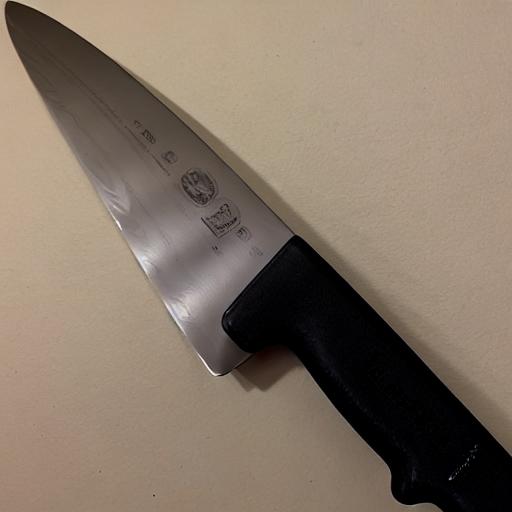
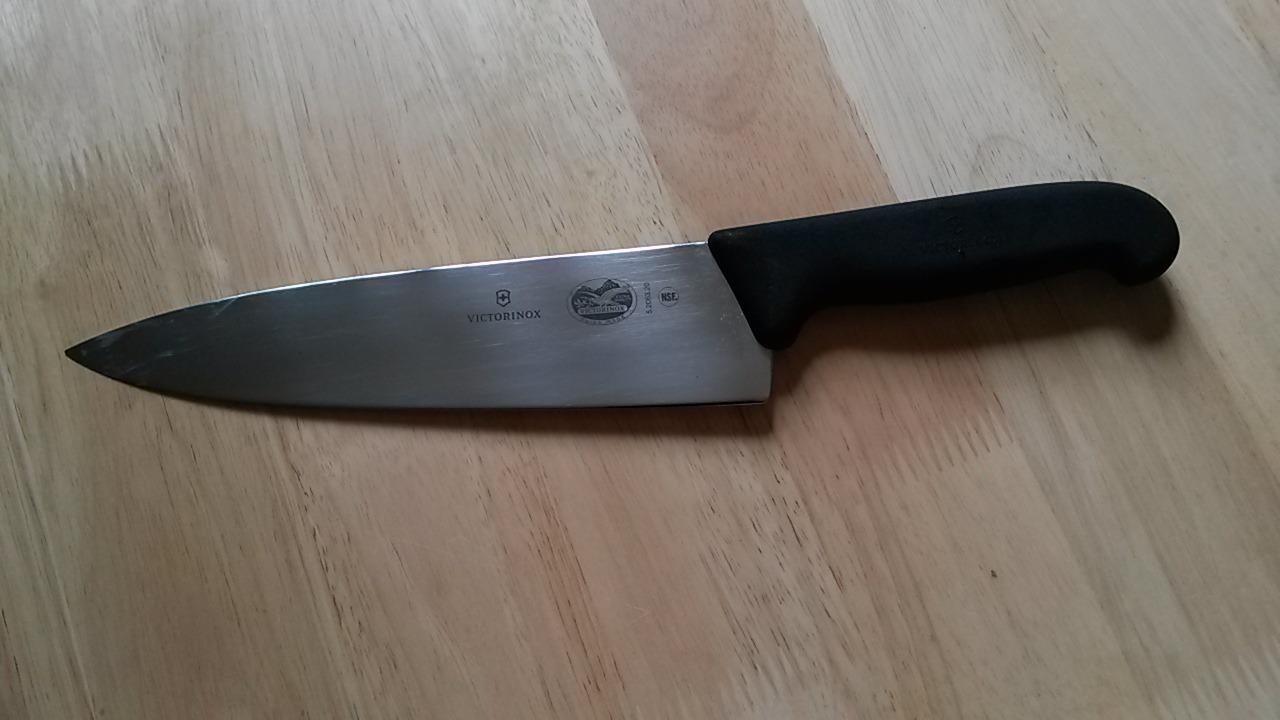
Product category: items_knife
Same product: no